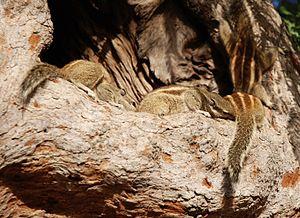
Funambulus pennantii est une espèce de rongeur sciuromorphe de la famille des Sciuridae couramment qualifié d'écureuil.